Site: brandenburg
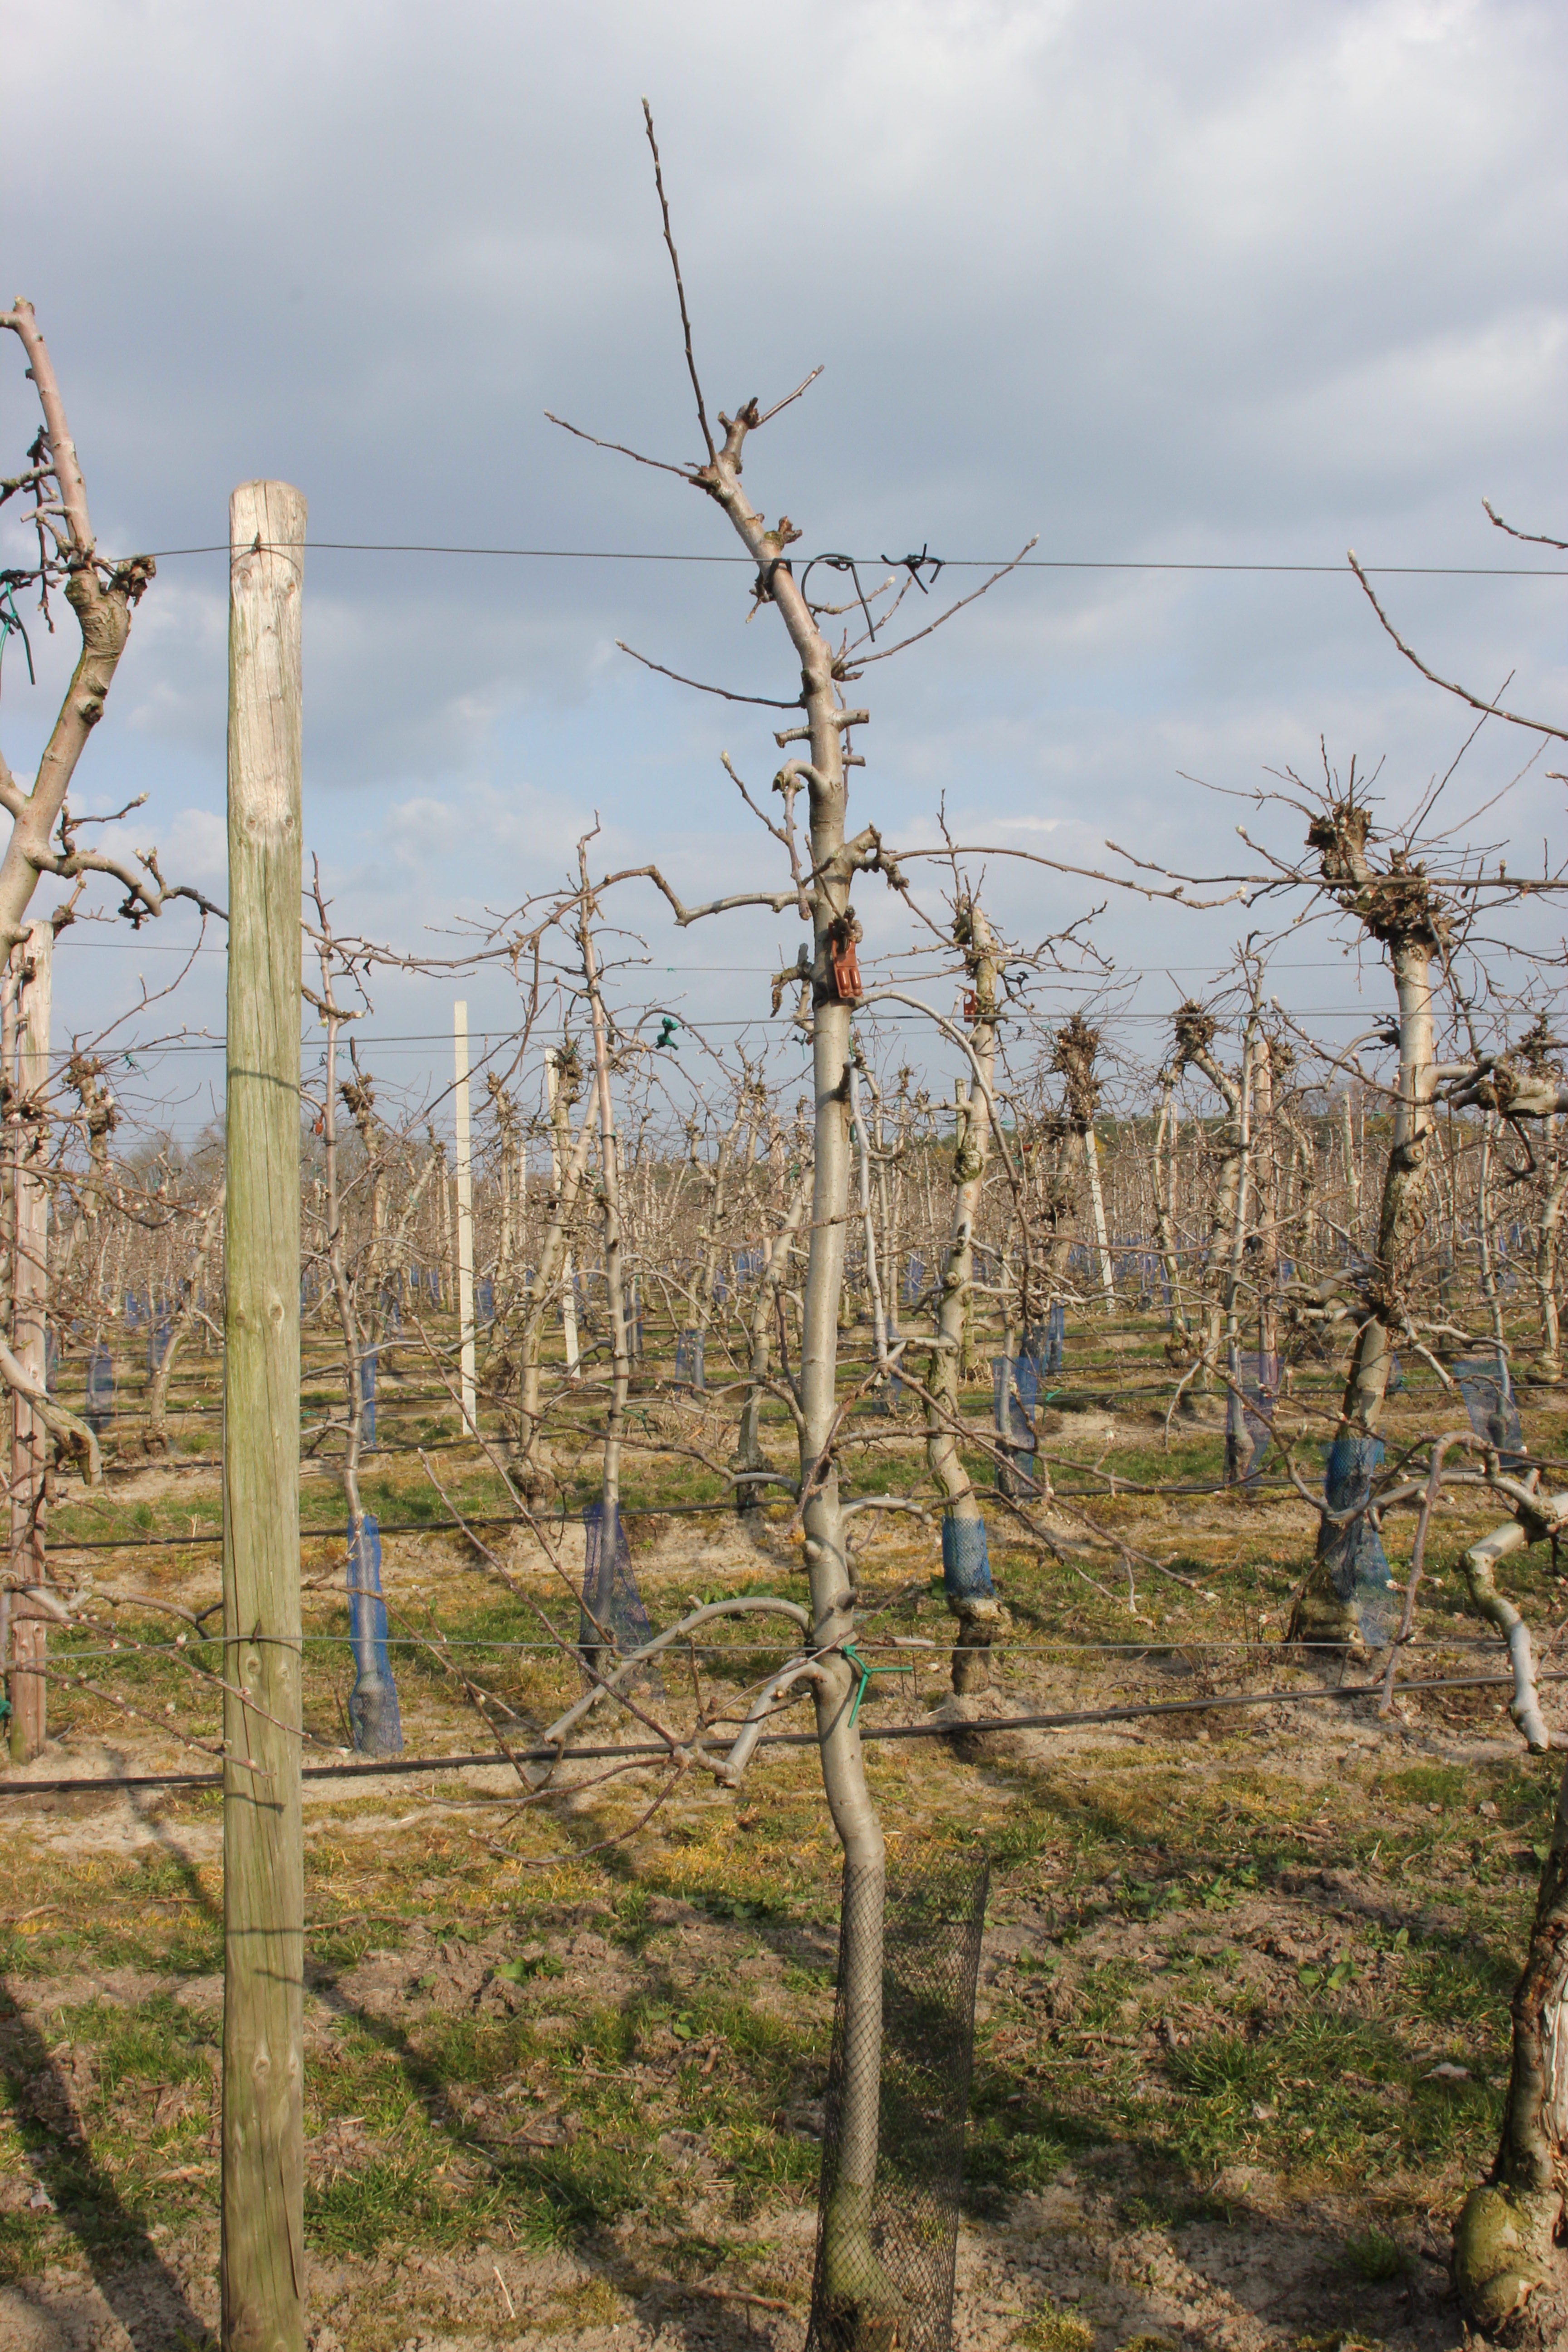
Growth stage (BBCH 03): Bud development